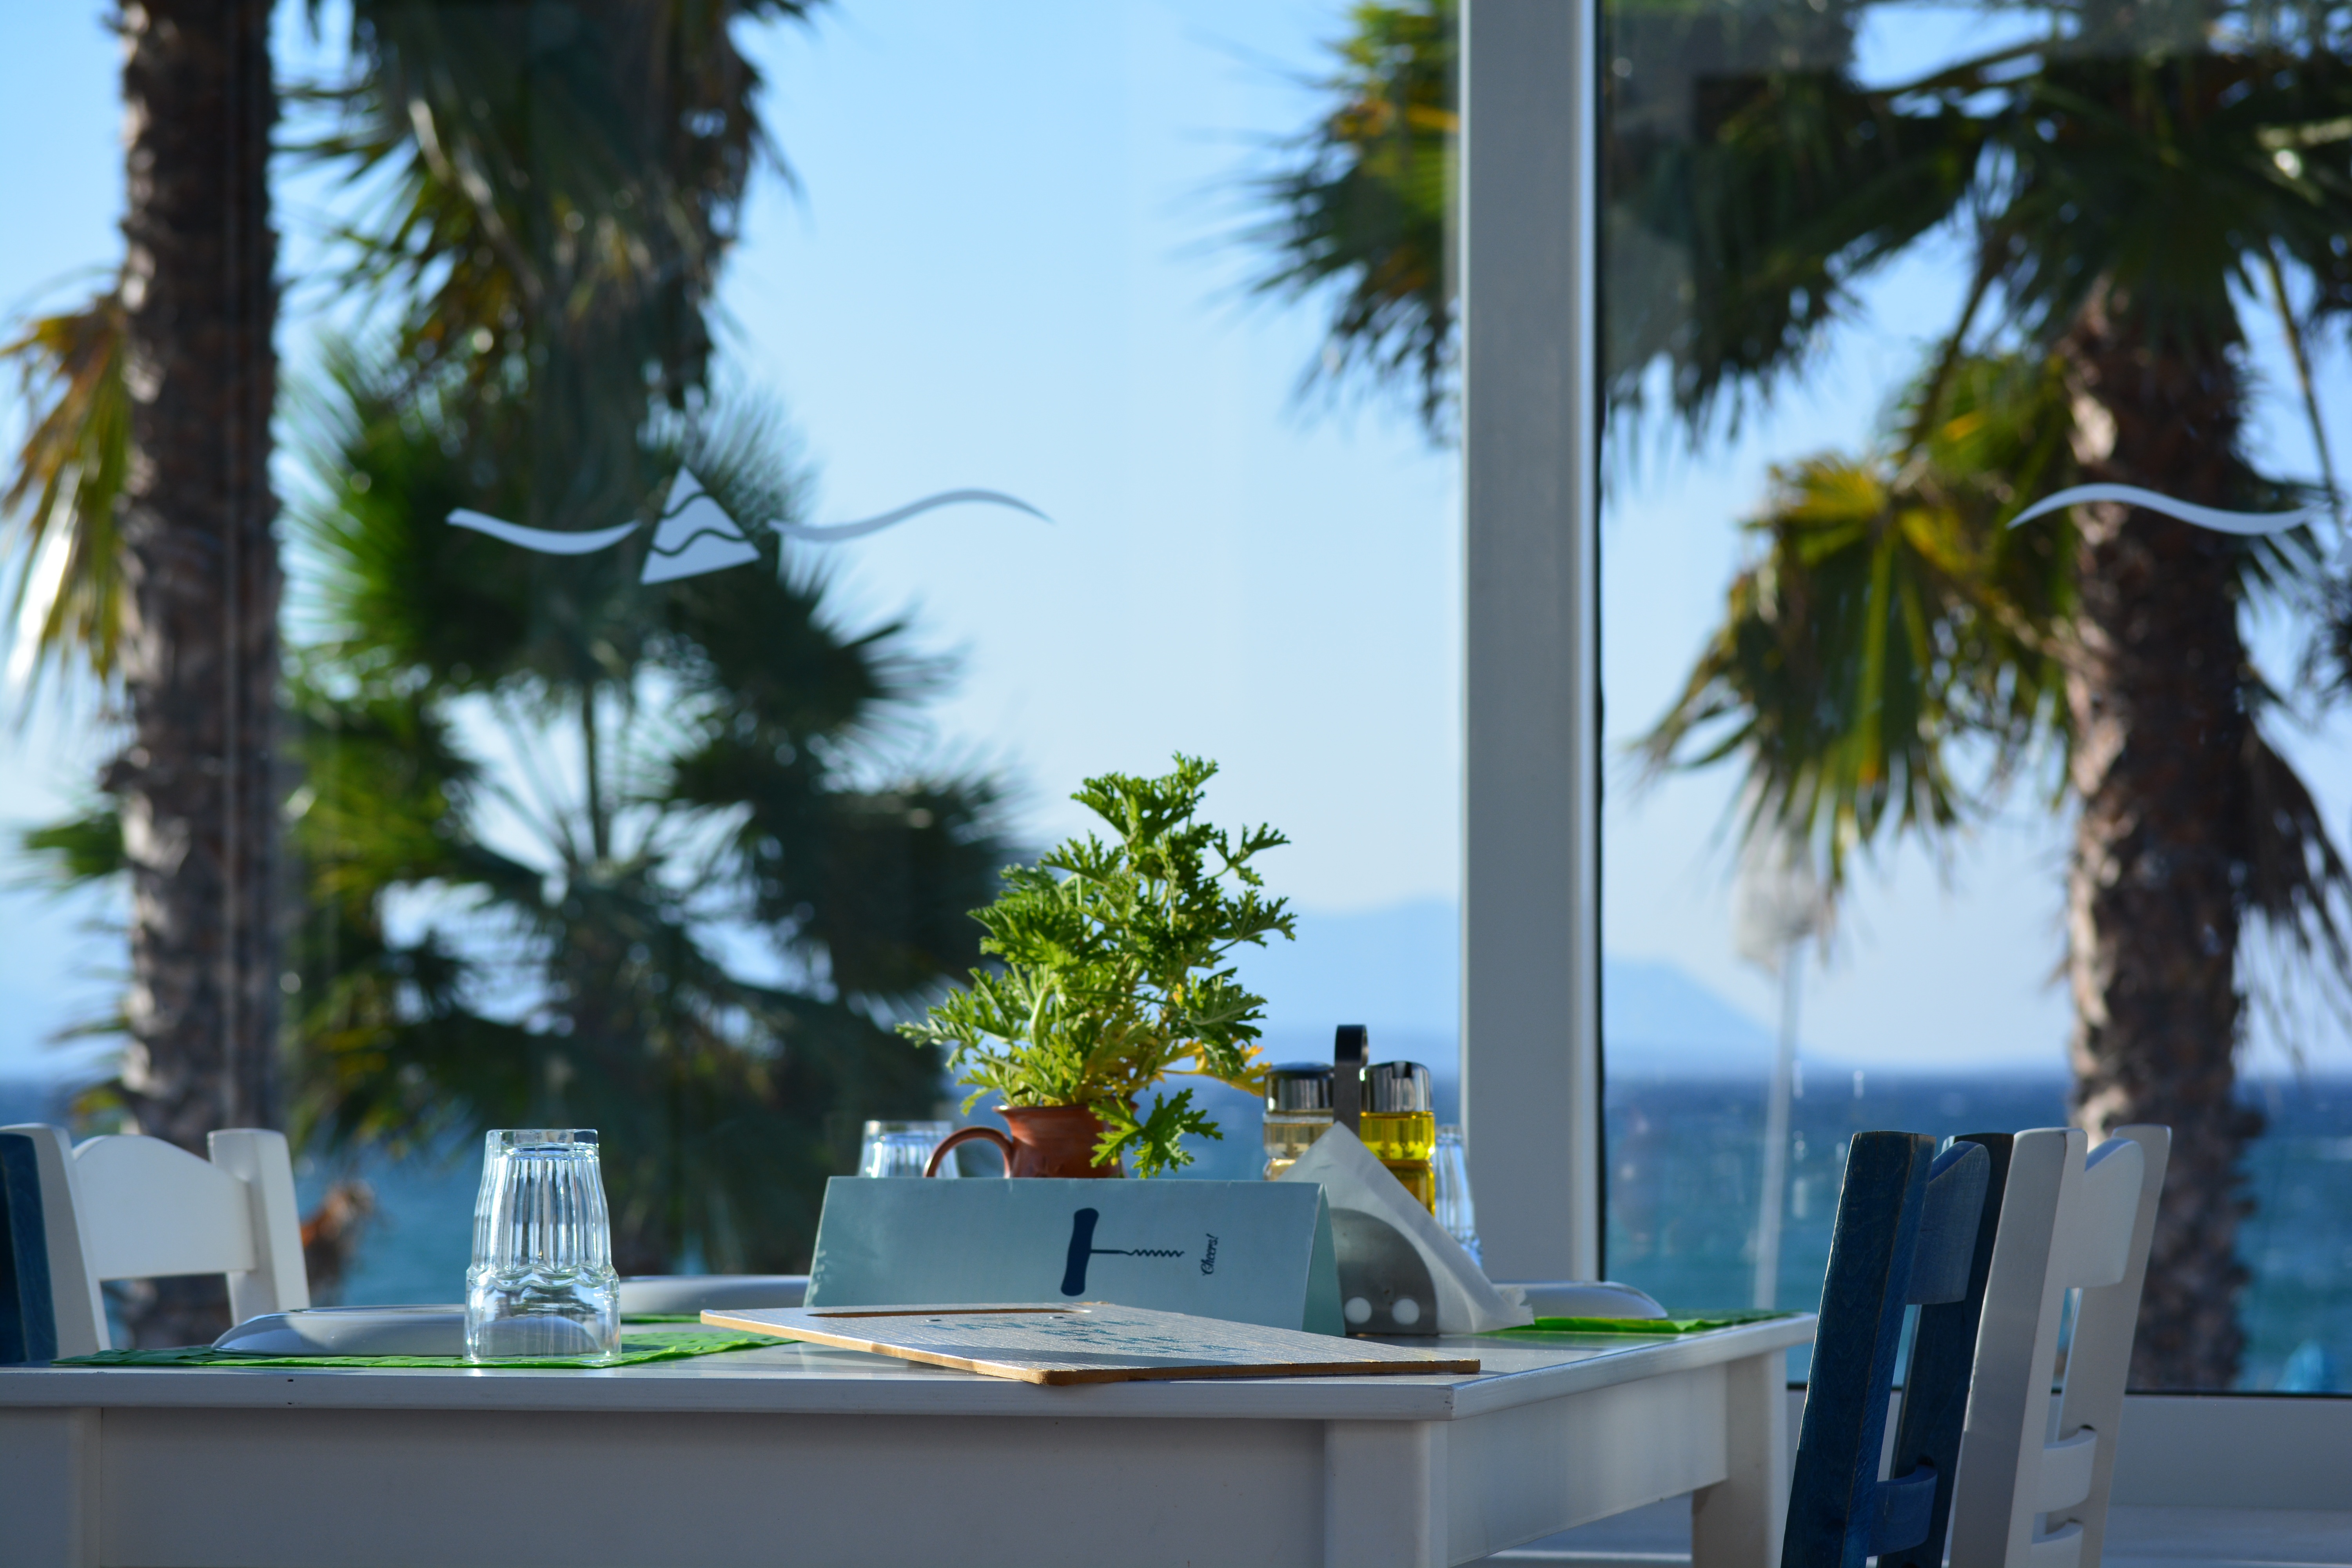
table, sea, villa, restaurant, home, summer, vacation, swimming pool, holiday, property, resort, estate, palm trees, condominium